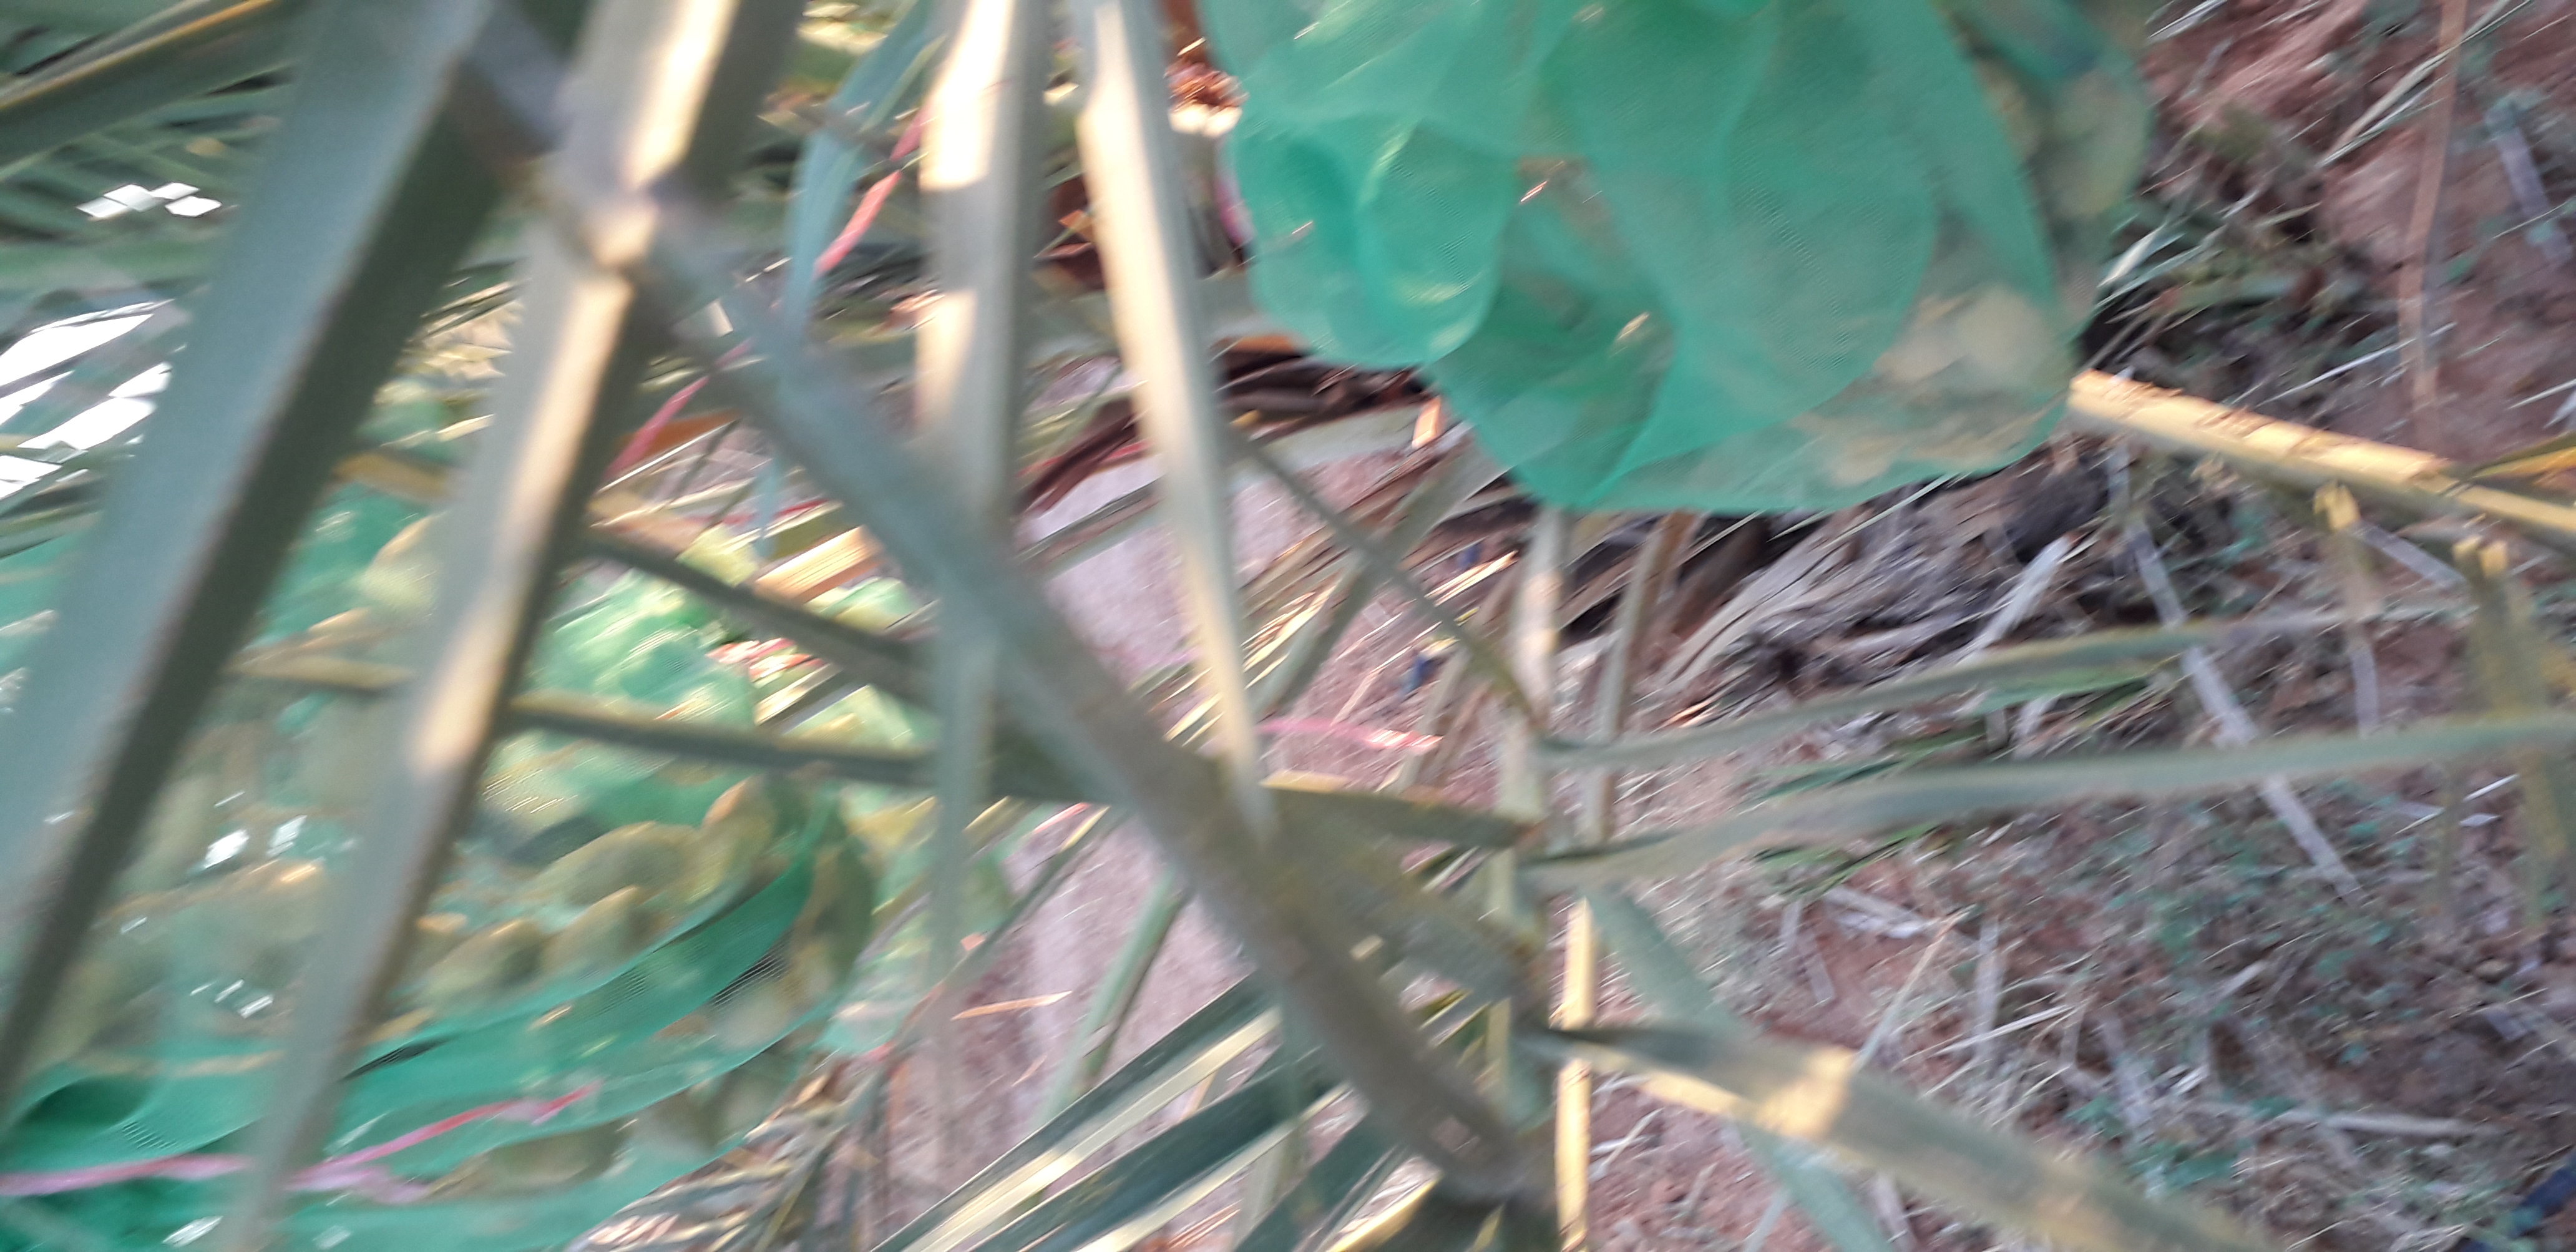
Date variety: Boumajhoul